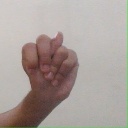
अक्षर: न